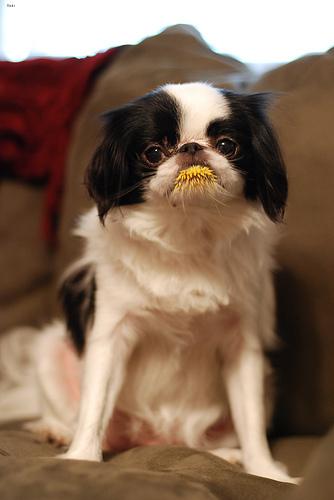
Breed: japanese chin